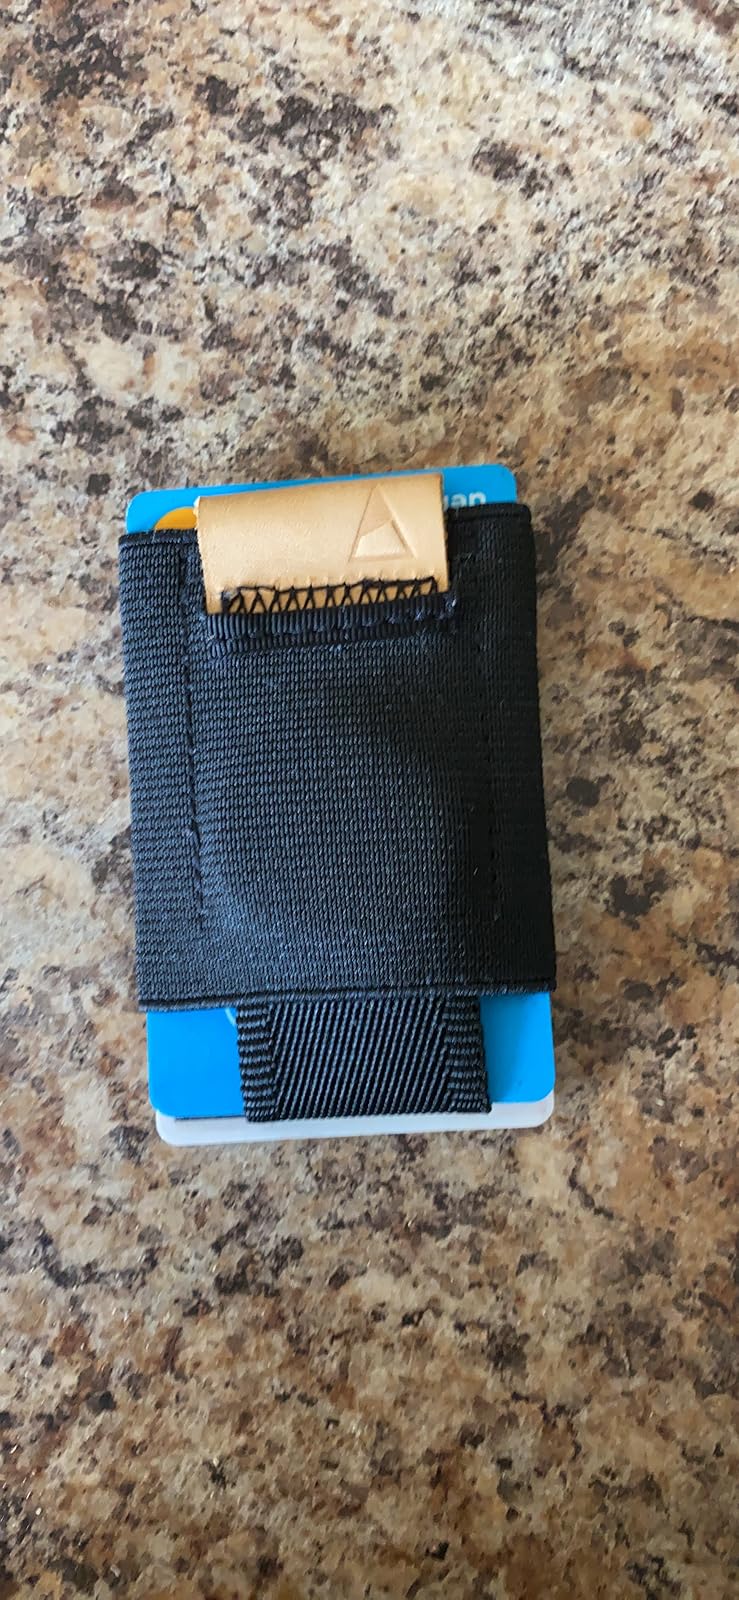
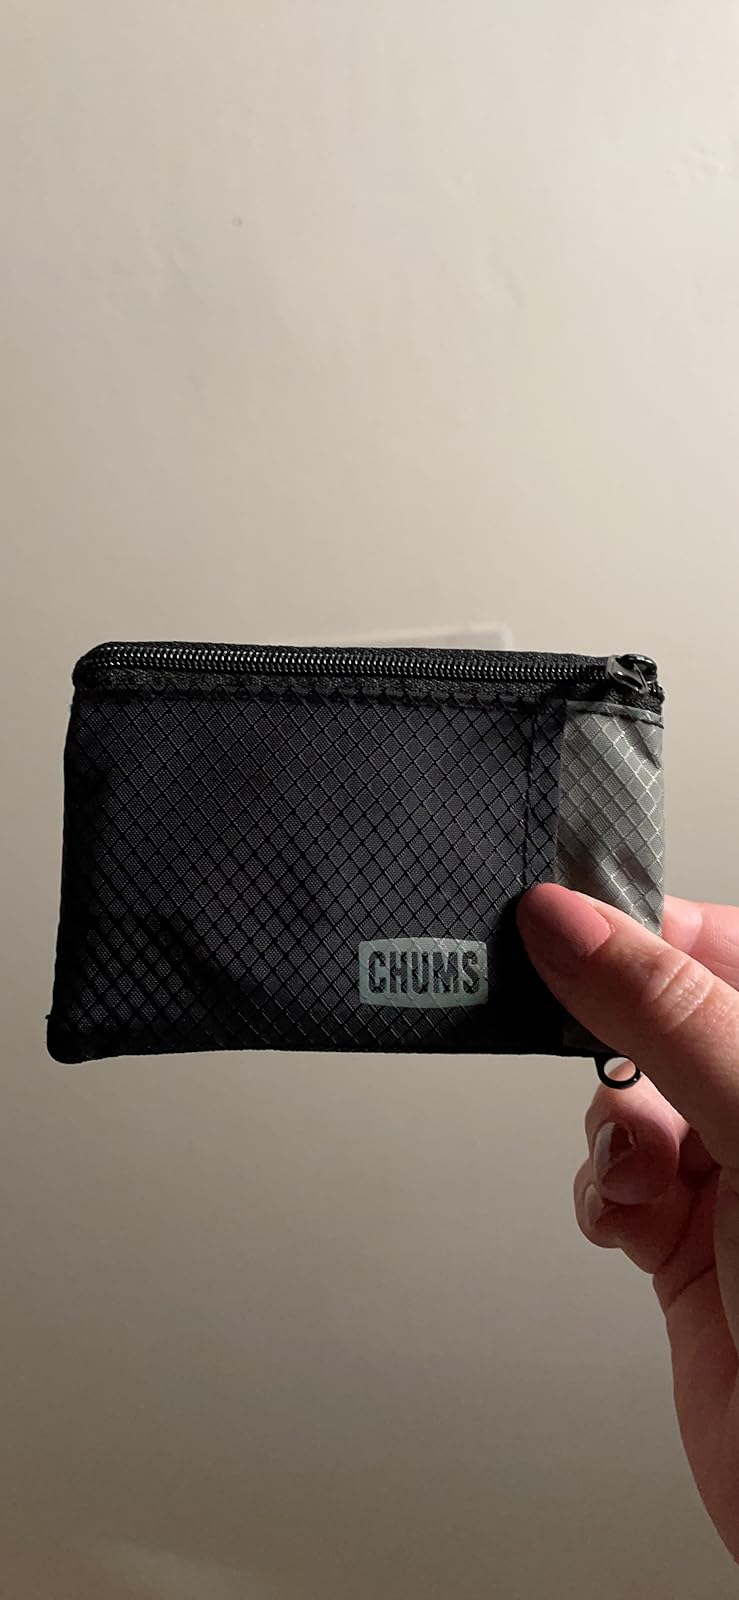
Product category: accessories_wallet
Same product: no